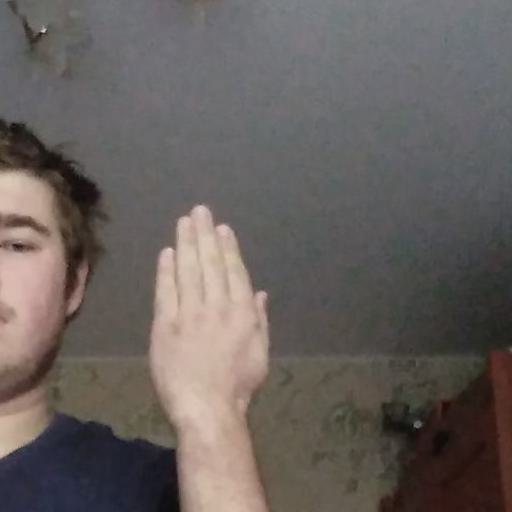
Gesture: stop_inverted